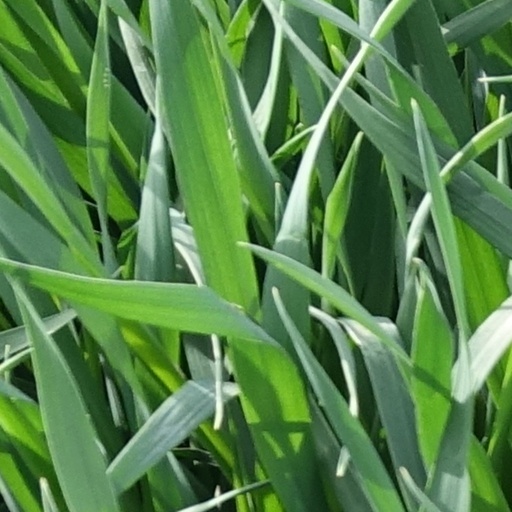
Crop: wheat